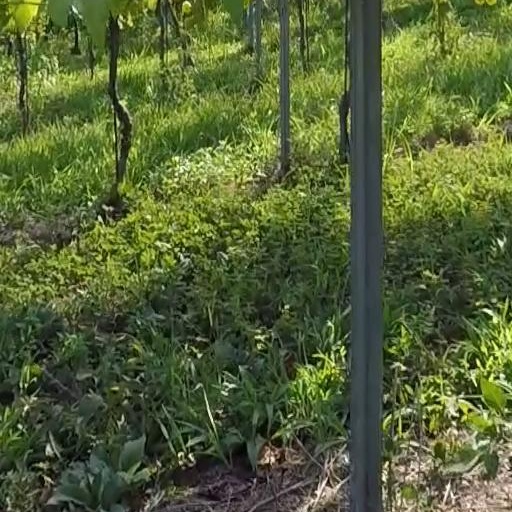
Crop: grape